William Ferris Pell

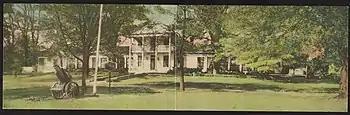
The Pavilion, 1900.

During a steamboat trip to Burlington, Vermont, Pell spotted the ruins of Fort Ticonderoga on Lake Champlain. In 1816, he began leasing the property from Columbia and Union colleges (whom had received the property from the state of New York in 1803), and in 1820, he purchased the entire 546-acre grounds for $6,008. Pell preserved the remaining stonework of the Fort and built a home known as Beaumont, which burnt down in 1825. In 1826, he built a Palladian-style country estate which he named Pavilion. The home was later converted into a hotel to serve the tourist trade. The Pell family later hired English architect Alfred Bossom to restore the fort, which was formally opened to the public in 1909 as an historic site.